Mandalay Thabin

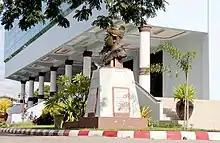
The bronze statue of Shwe Man Tin Maung

After independence from Britain in 1948, there was a period of strong Burmese cultural nationalism that resulted in the establishment of the State School of Music in Mandalay in 1953. Many well-known dancers and musicians such as Oba Thaung, Sein Mya Thwin and Sein Hla Maung tutored at the school.